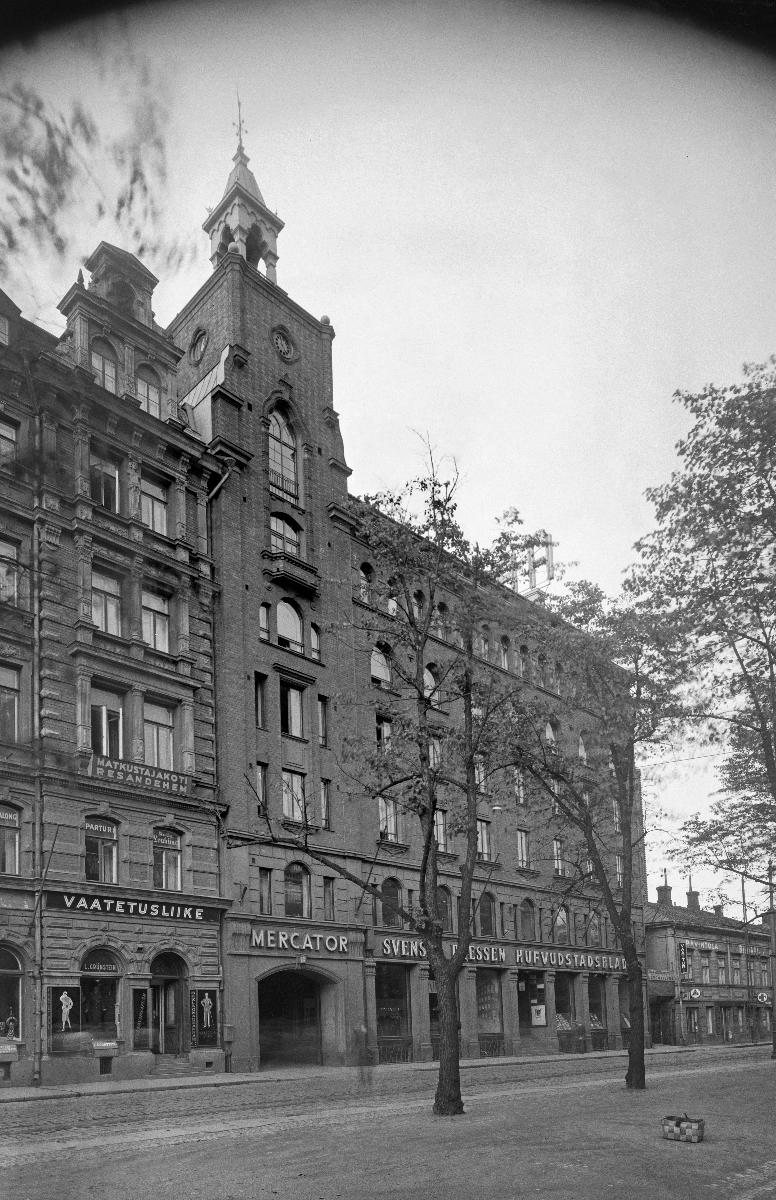
Hufvudstadsbladetin lehtitalo
Hufvudstadsbladets tidningshus; Newspaper Hufvudstadsbladet's Office Building
sisällön kuvaus: Sanomalehti Hufvudstadsbladetin toimitalo, Läntinen Heikinkatu 22, Helsinki 1934. content description: The office building of newspaper Hufvudstadsbladet in Helsinki 1934. innehållsbeskrivning: Hufvudstadsbladets kontorshus vid V. Henriksgatan 22 i Helsingfors 1934.
Vuosi: 1934
Paikka: Suomi, Uusimaa, Helsinki
Aiheet: sanomalehdet; rakennukset; ulkokuva; kadut; HBL; newspapers; buildings; streets; finnish-swedish; facades; office buildings; architecture; dagstidningar; byggnader; gator; kontorshus; tidningshus; fasader